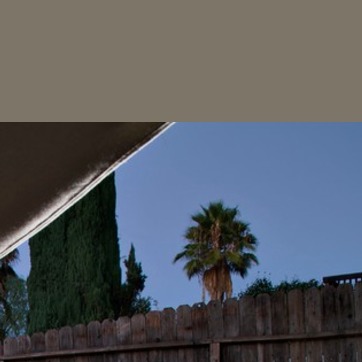
Material: sky